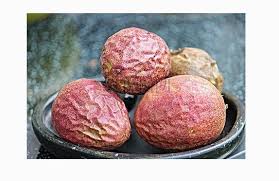
Waste category: biological